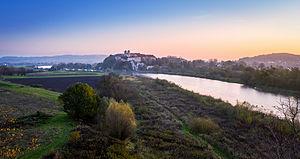
Cracovie est le chef-lieu de la voïvodie de Petite-Pologne. Située au bord de la Vistule, cette ancienne capitale de la Pologne, riche de mille ans d'histoire est considérée comme le véritable centre culturel et intellectuel du pays, qui s’enorgueillit de posséder l’une des plus anciennes universités d’Europe Centrale, l'Université Jagellonne.